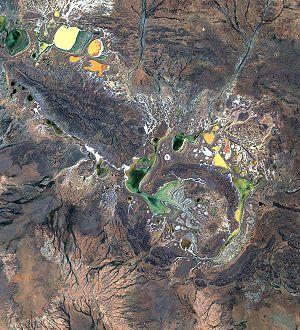
Le cratère Shoemaker est un cratère d'impact situé en Australie-Occidentale, à environ 100 km au nord de Wiluna.